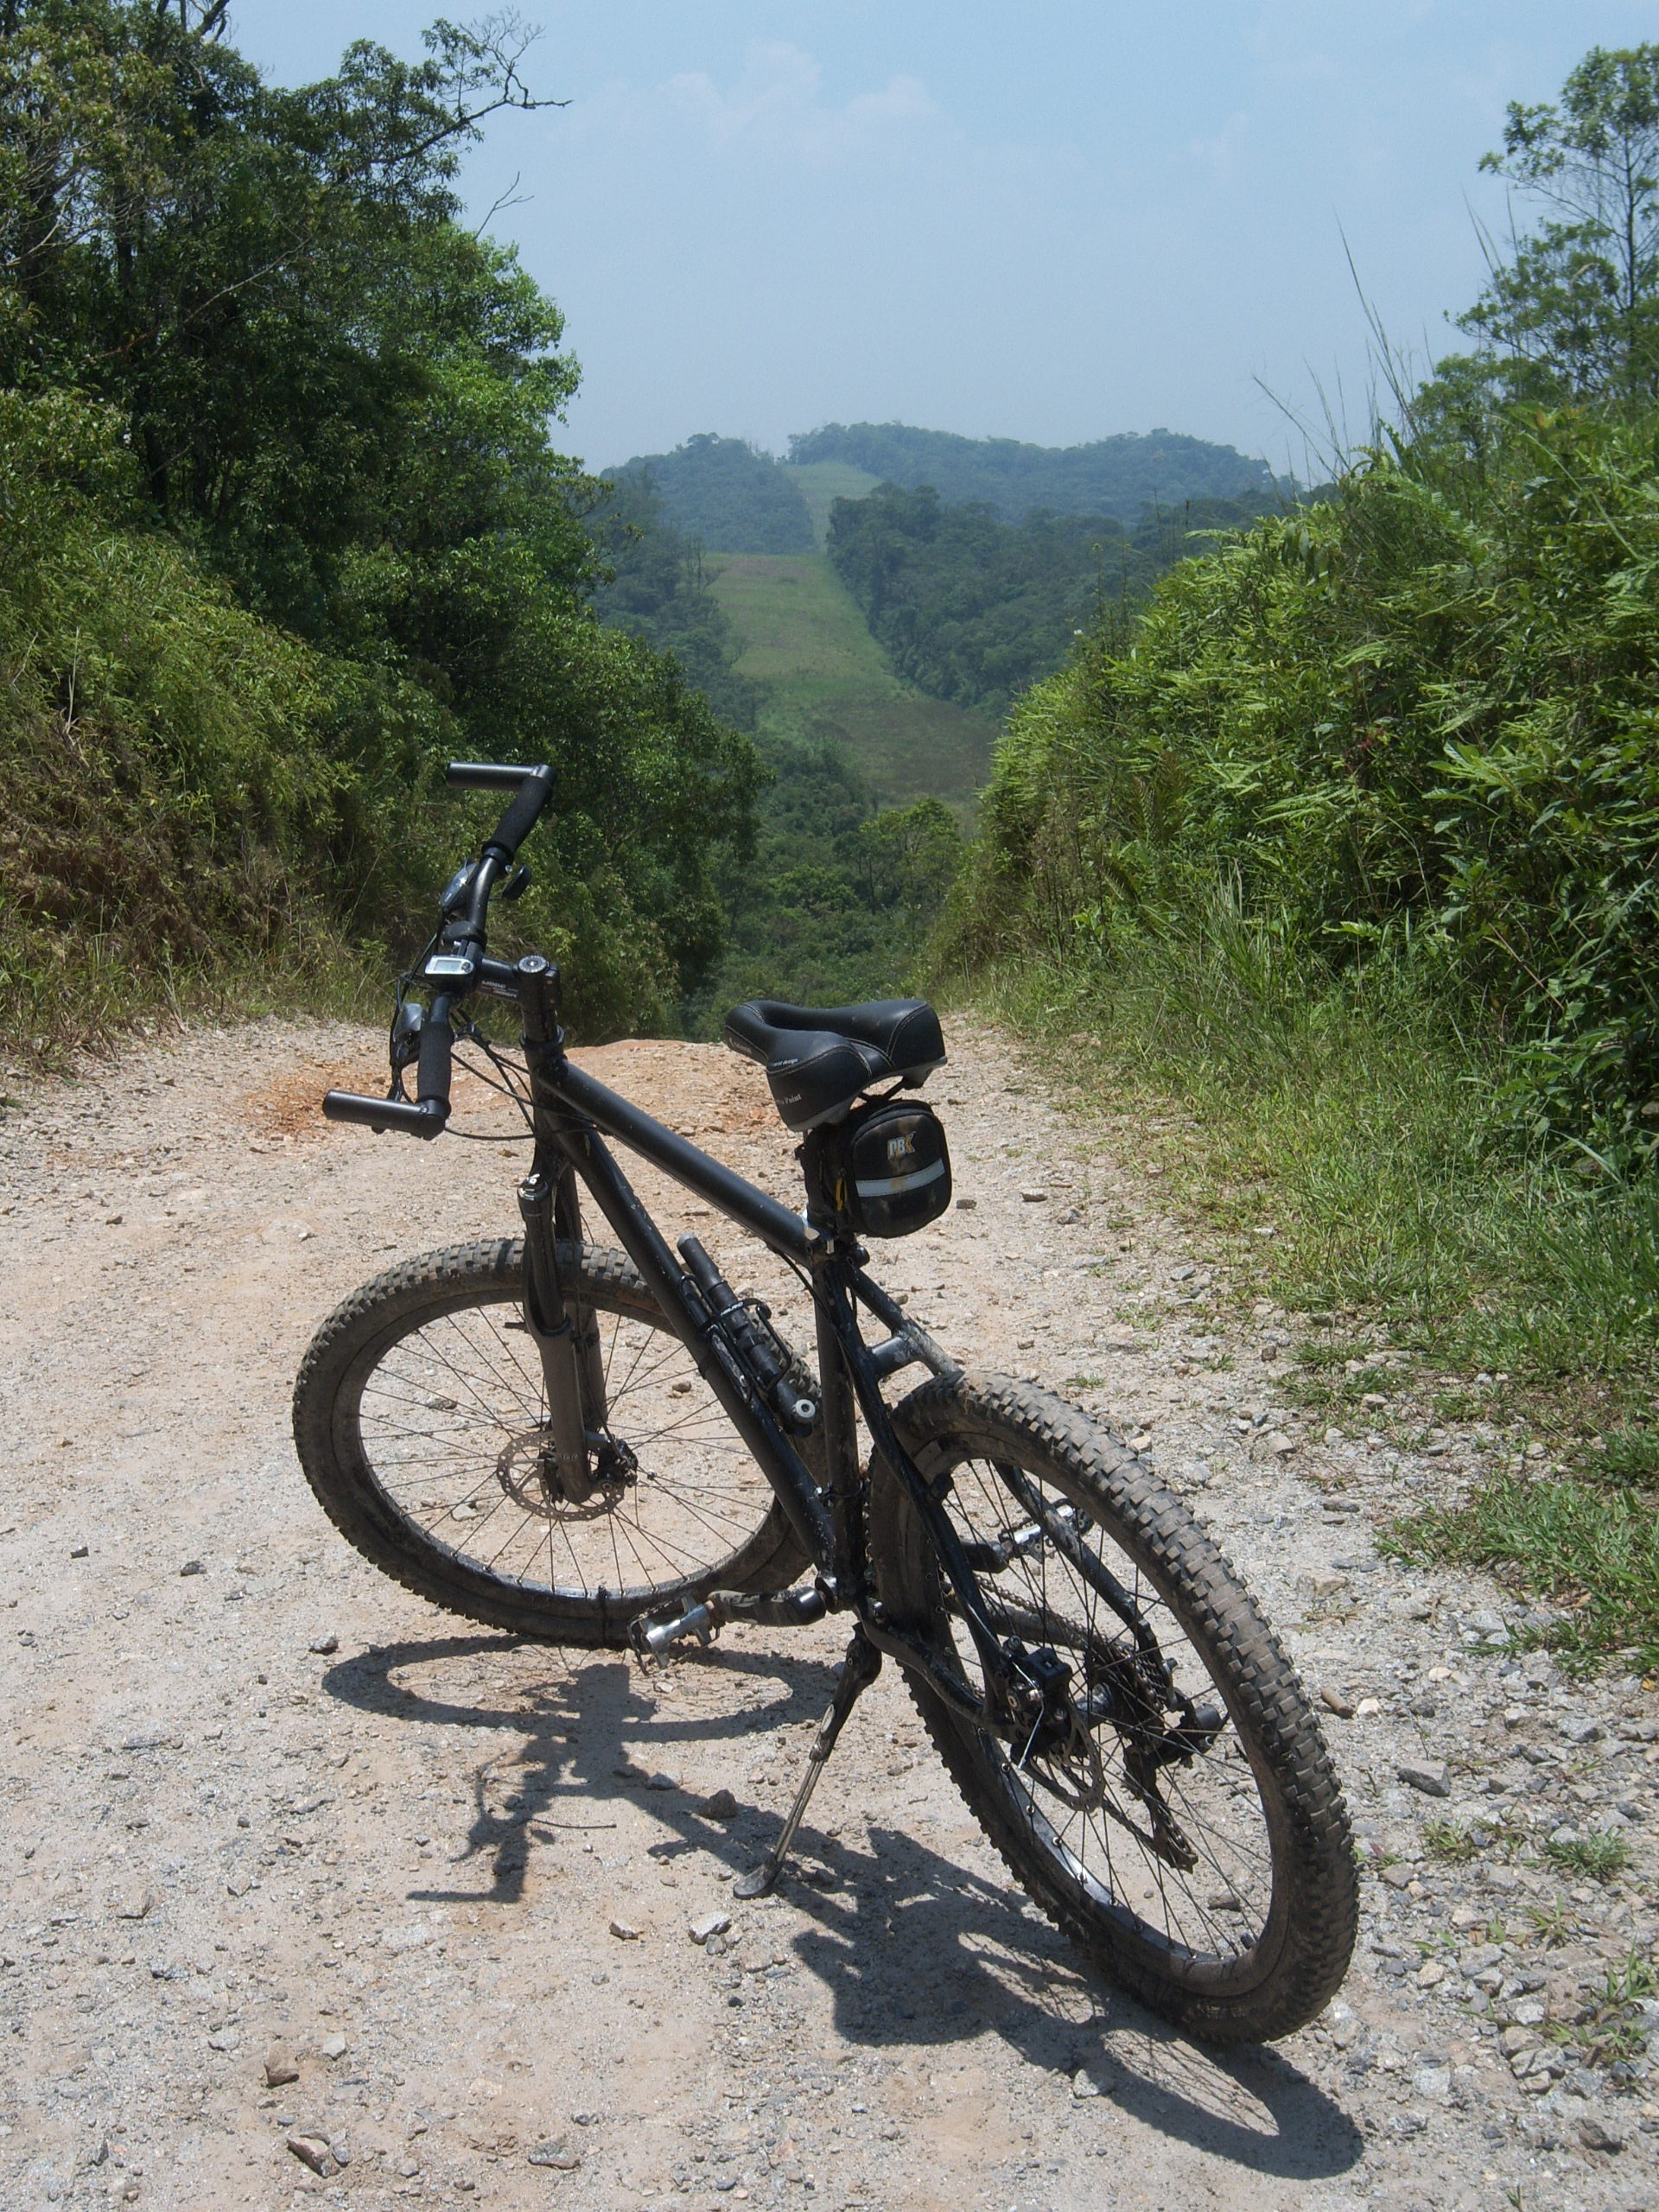
landscape, nature, trail, bicycle, bike, green, vehicle, soil, sports equipment, mountain bike, cycling, earth, freeride, mountain biking, two wheels, bike trail, cycle sport, downhill mountain biking, bicycle motocross